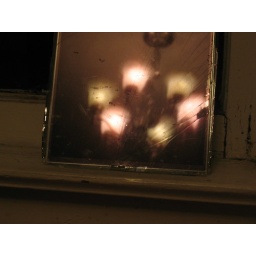
reflection in a laptop screen